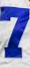
Number: 7